Vic Hutfield

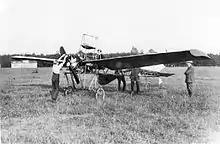

Victor Ernest Hutfield (26 May 1887 – 20 January 1966) was a British engineer and builder of aircraft, including The R.A.S. (Mr. Reader, Mr. Allen and Mr. Sheffield) monoplane in 1909.